Treatment of women by the Taliban

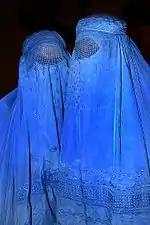
Afghan women wearing the burqa

From the age of eight onward, girls in Afghanistan were not allowed to be in direct contact with males other than a close "blood relative", husband, or in-law "(see mahram)". From September 1996 to December 2001, when the Taliban were in control of 90 percent of Afghanistan, it imposed the following restrictions on women: